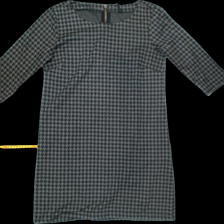
View: front
Type: Dress
Category: Ladies
Brand: Free quent
Colors: Black, Green
Material: Unknown
Pattern: Checkered print
Cut: Tight
Size: L
Season: All
Trend: No trend
Stains: No
Damage: 0
Price range: <50
Recommended usage: Export